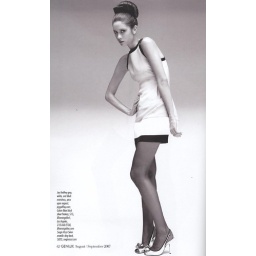
Jay Godfrey grey white black mini-dress in Genlux magazine August September 2007